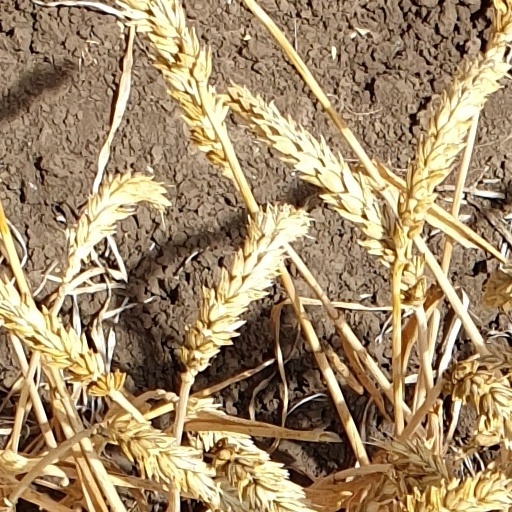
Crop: wheat